Disappearance of ARA San Juan

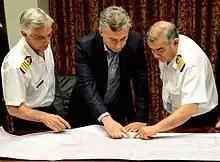
President Macri being informed at the Libertad Building, 24 November 2017

On 24 November, the search and rescue operation was reinforced by the Brazilian submarine rescue ship "Felinto Perry". The arrival of a Russian Navy exploration aircraft was also expected. More than 30 aircraft and ships from Argentina, the United Kingdom, Brazil, the United States, Chile and other countries participated in the effort to find "San Juan". In all, more than 4,000 personnel from 13 countries assisted the search, scouring some of ocean – an area the size of Spain.